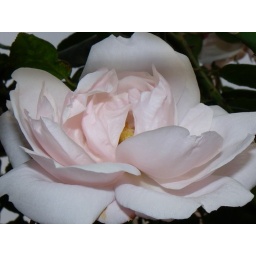
I spotted this rose blooming in someones garden at the end of October.